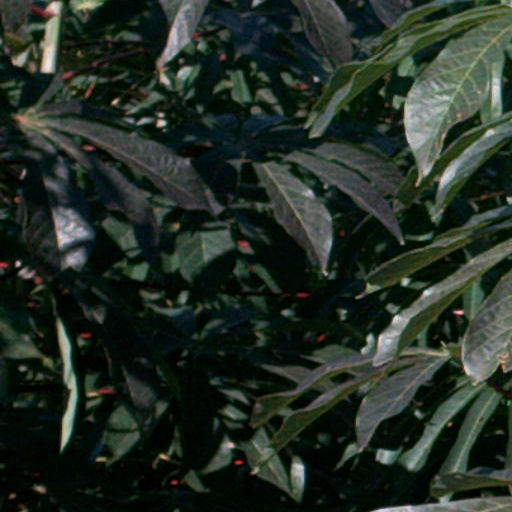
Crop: cassava